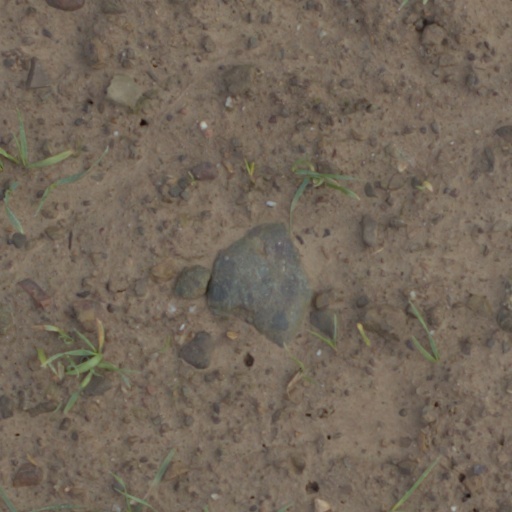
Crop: wheat